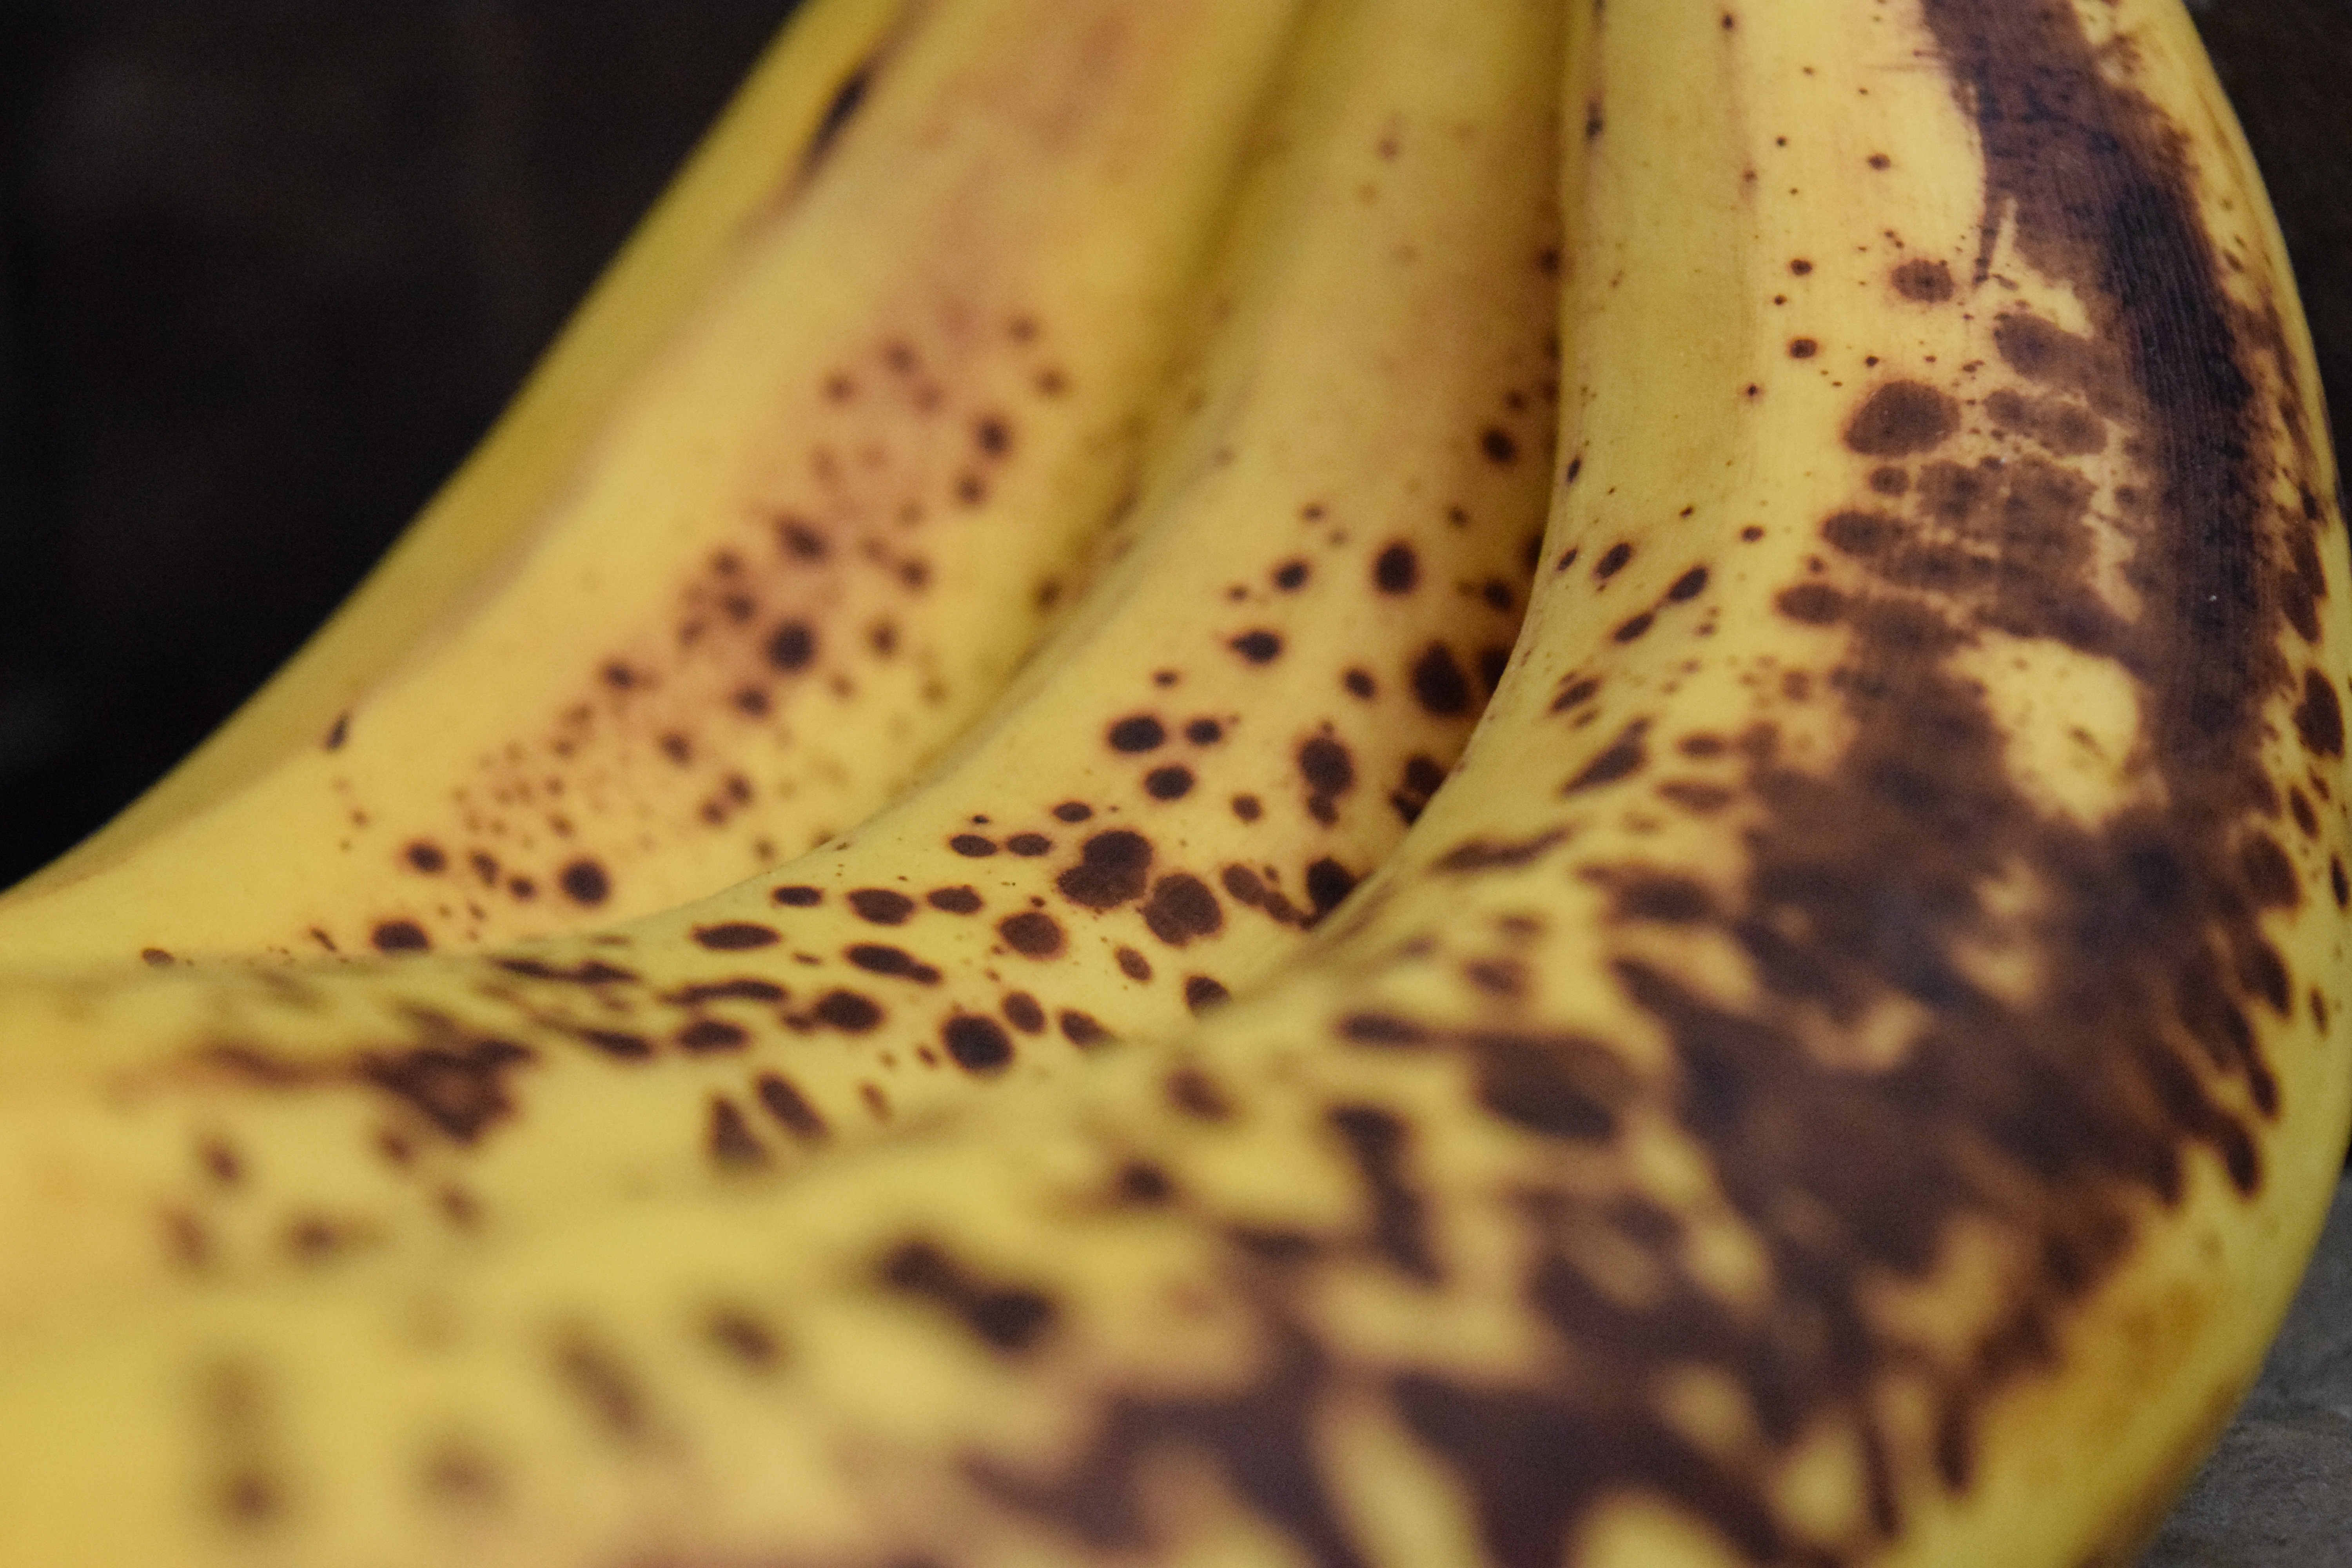
plant, fruit, leaf, flower, pattern, food, produce, fresh, yellow, banana, breakfast, healthy, snack, eat, close up, peel, background, design, bananas, nutrition, spots, raw, diet, organic, macro photography, flowering plant, land plant, banana family